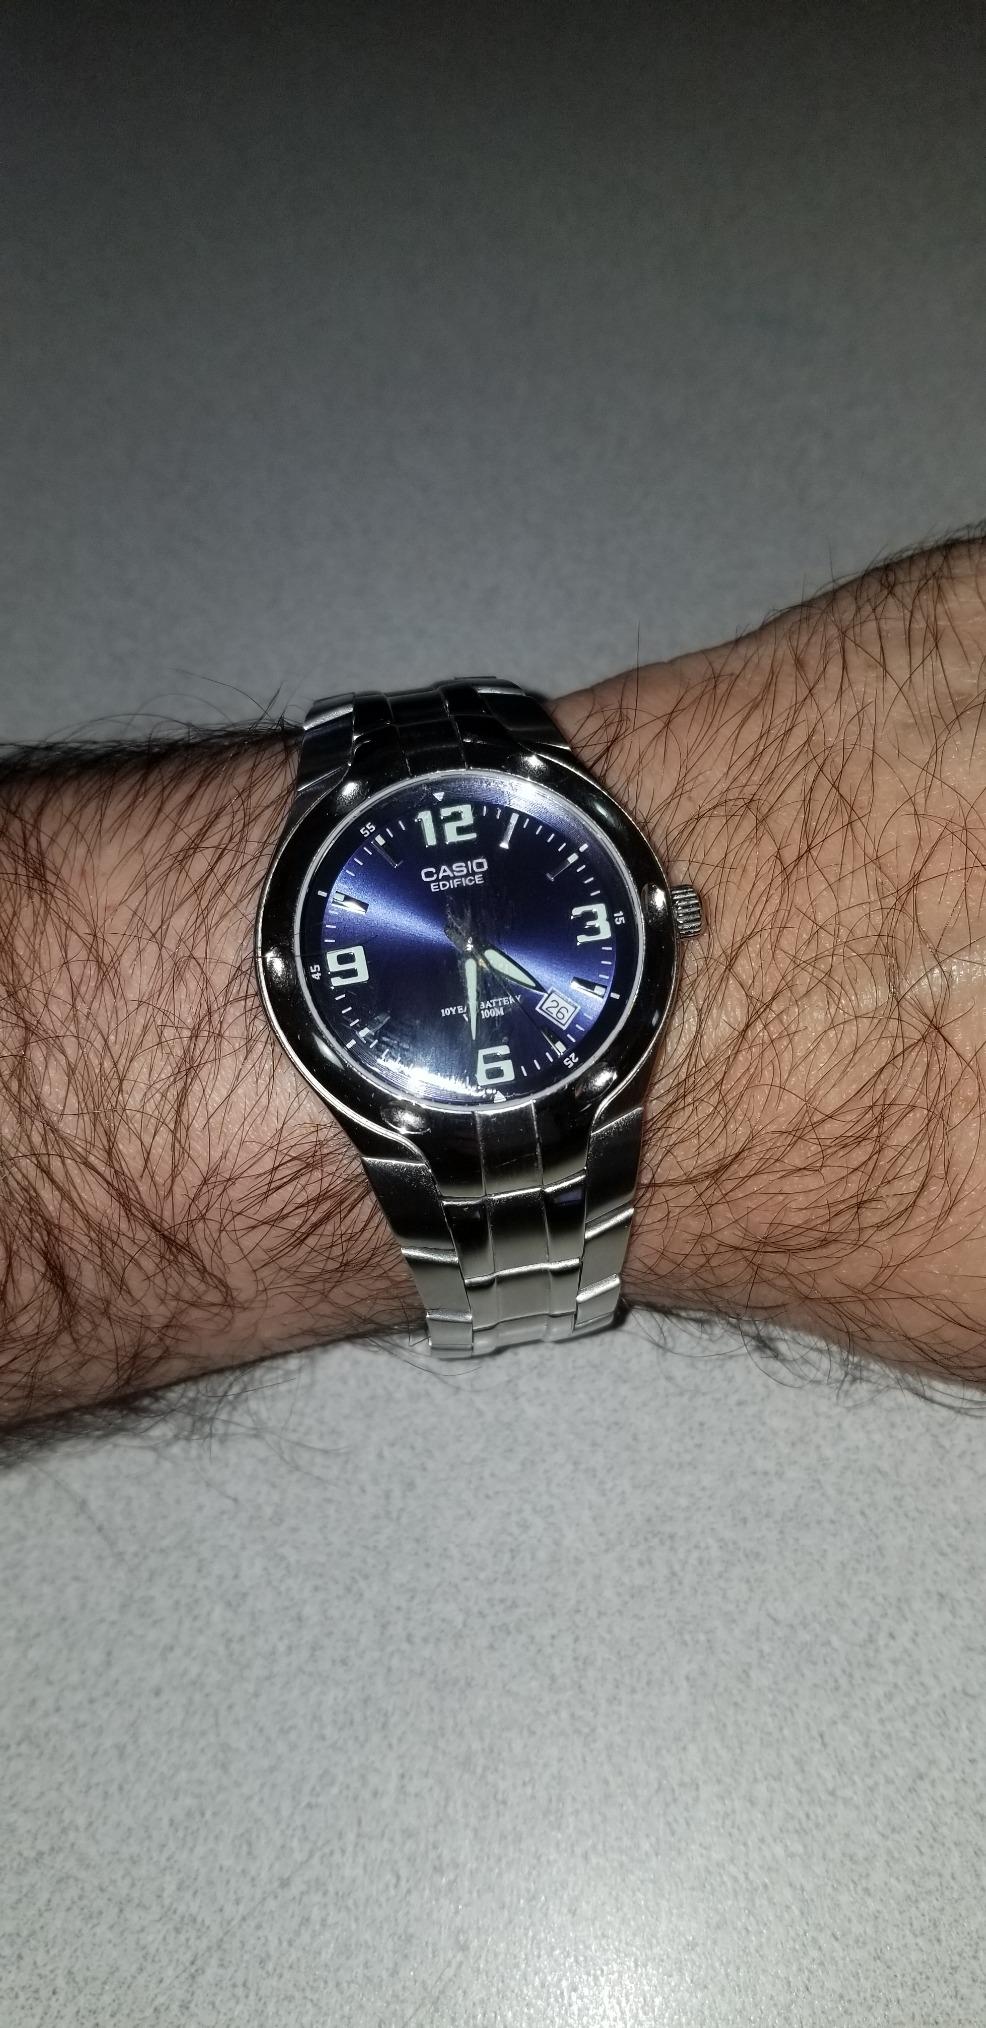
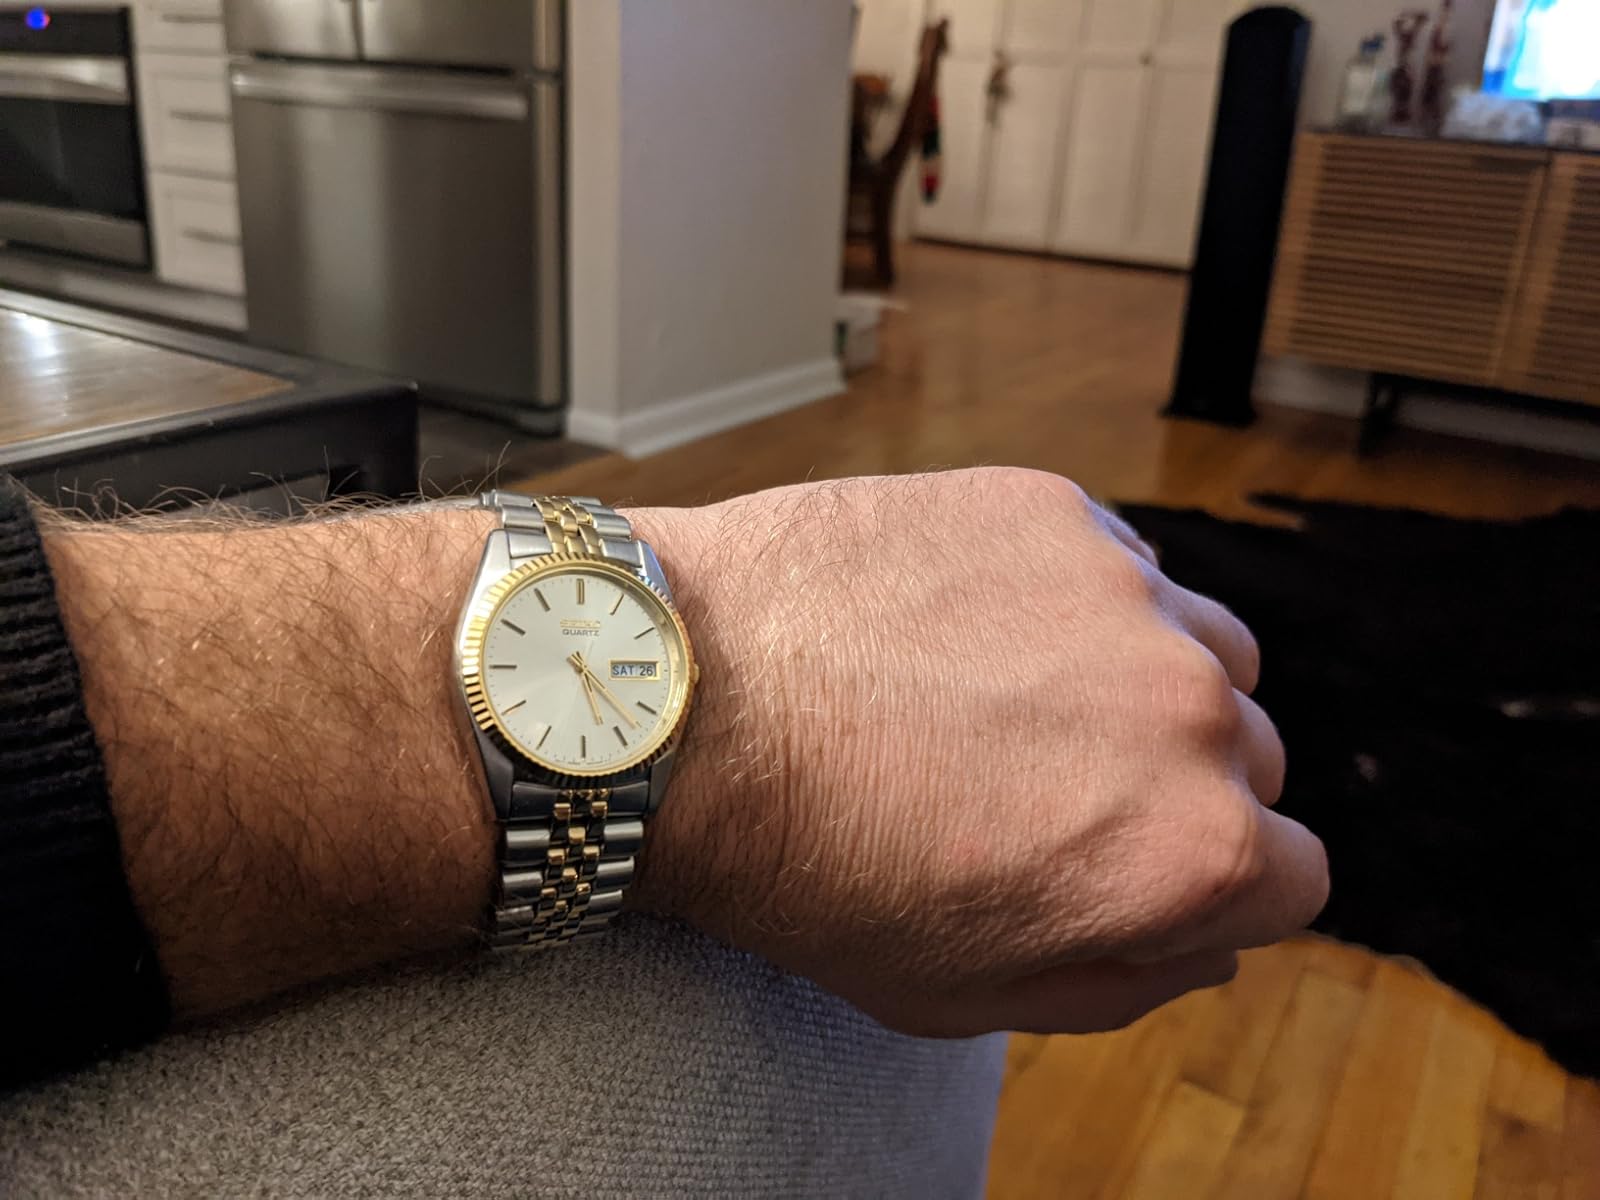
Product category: accessories_watch
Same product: no